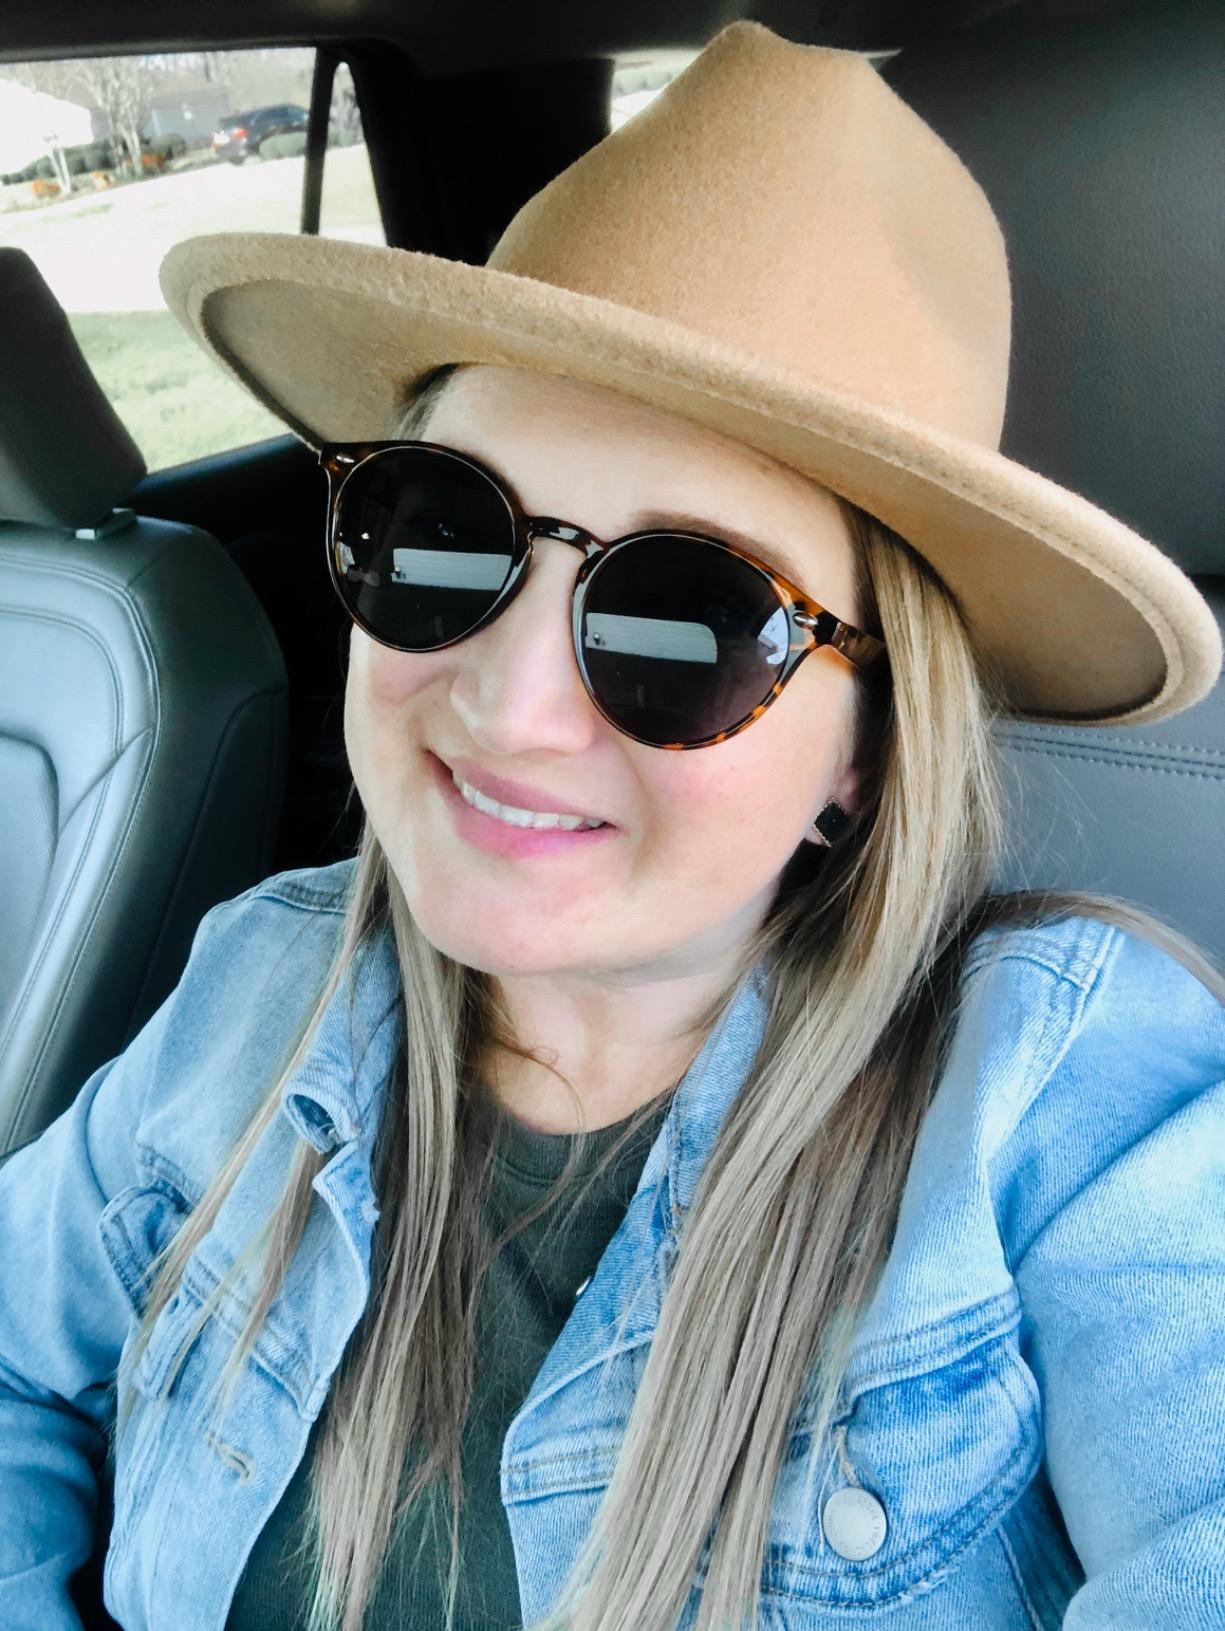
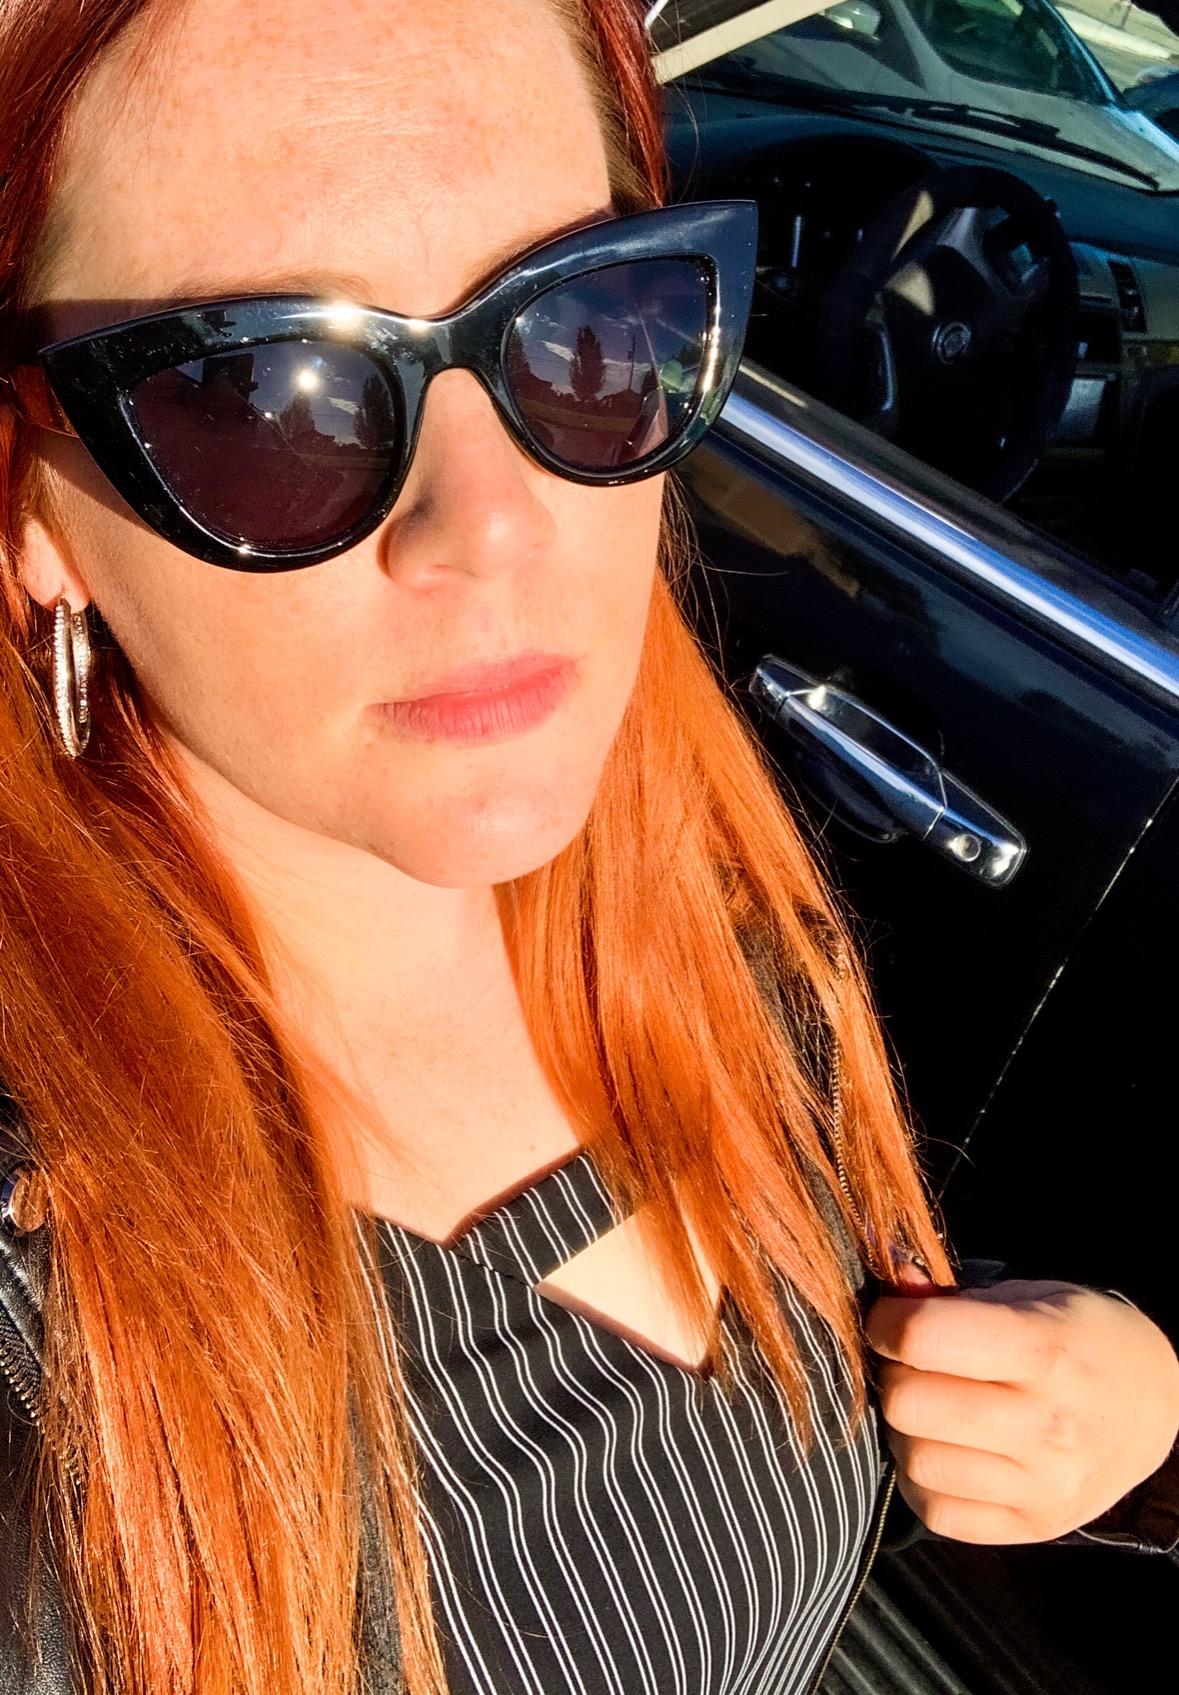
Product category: accessories_sunglasses
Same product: no